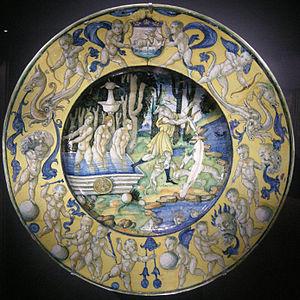
La Renaissance ombrienne fait son apparition dans la première moitié de XVᵉ siècle avec le séjour de quelques artistes florentins de premier rang qui réalisèrent et laissèrent dans la région leurs œuvres.